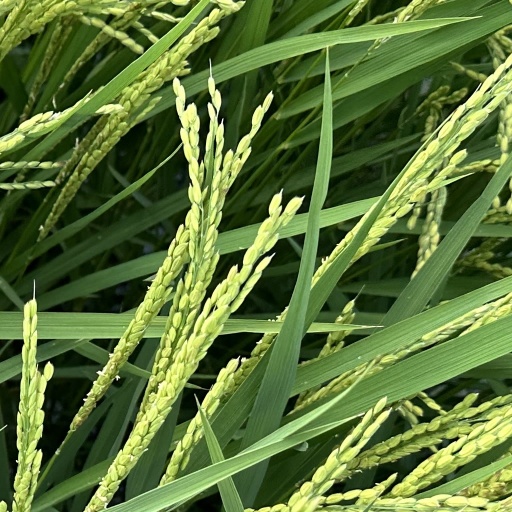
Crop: rice